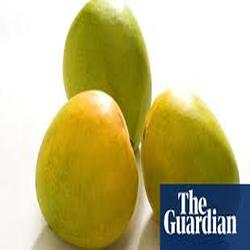
Label: Mango